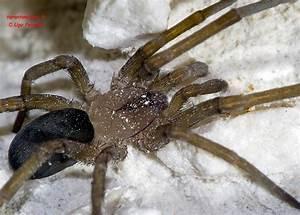
spider